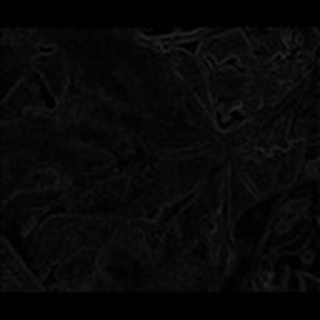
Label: cotton_bacterial_blight